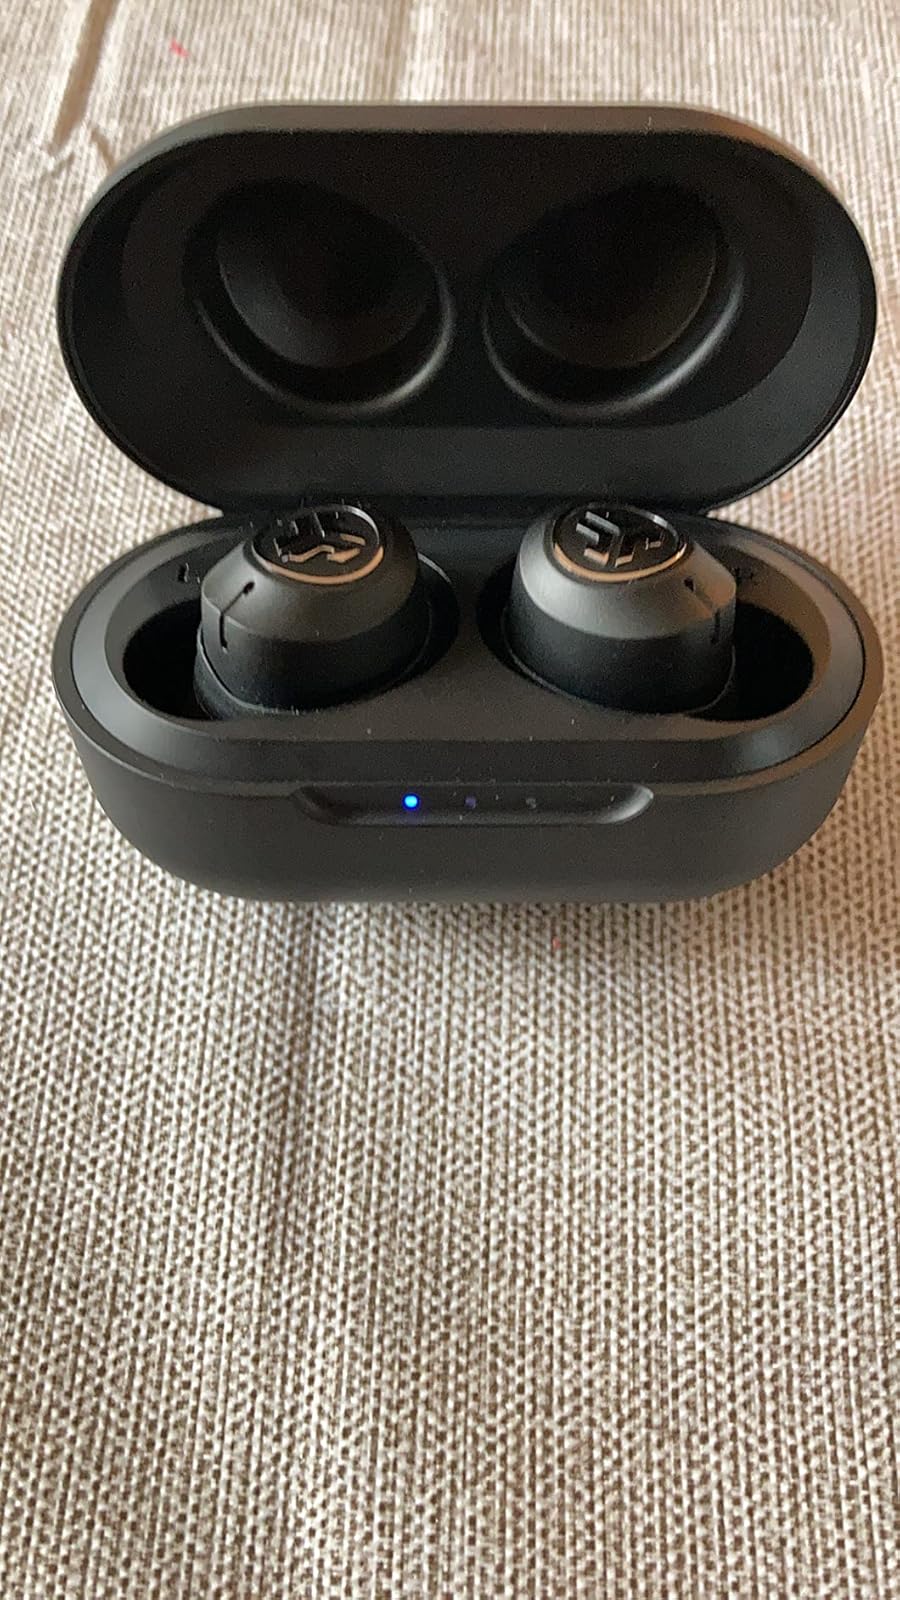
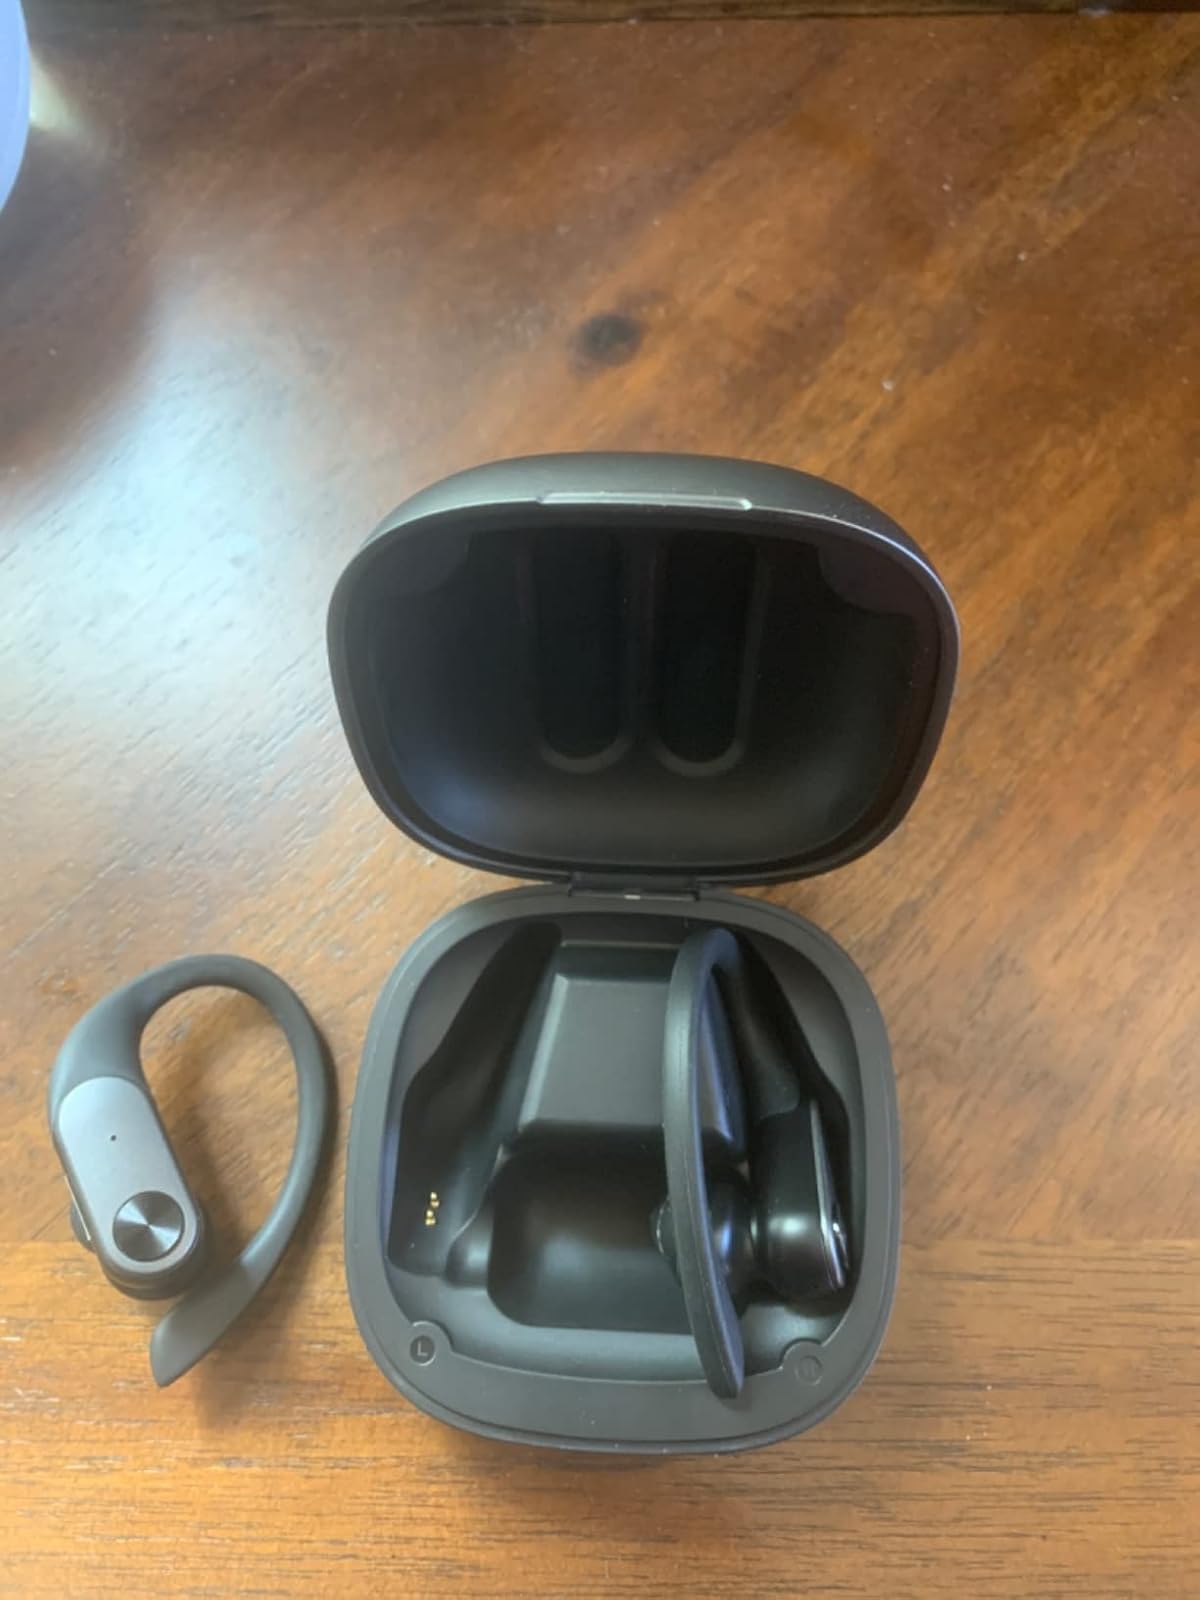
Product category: earbuds
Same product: no